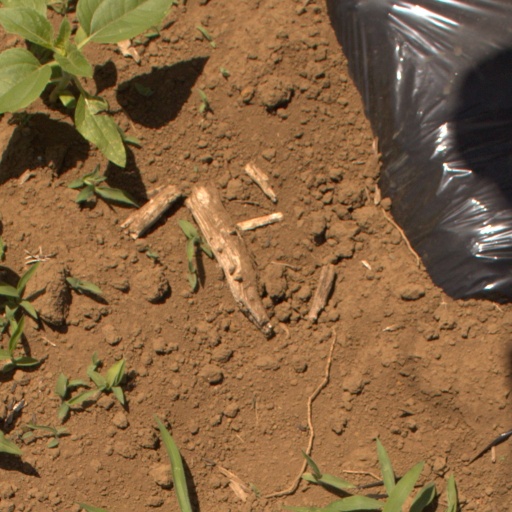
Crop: Jerusalem artichoke